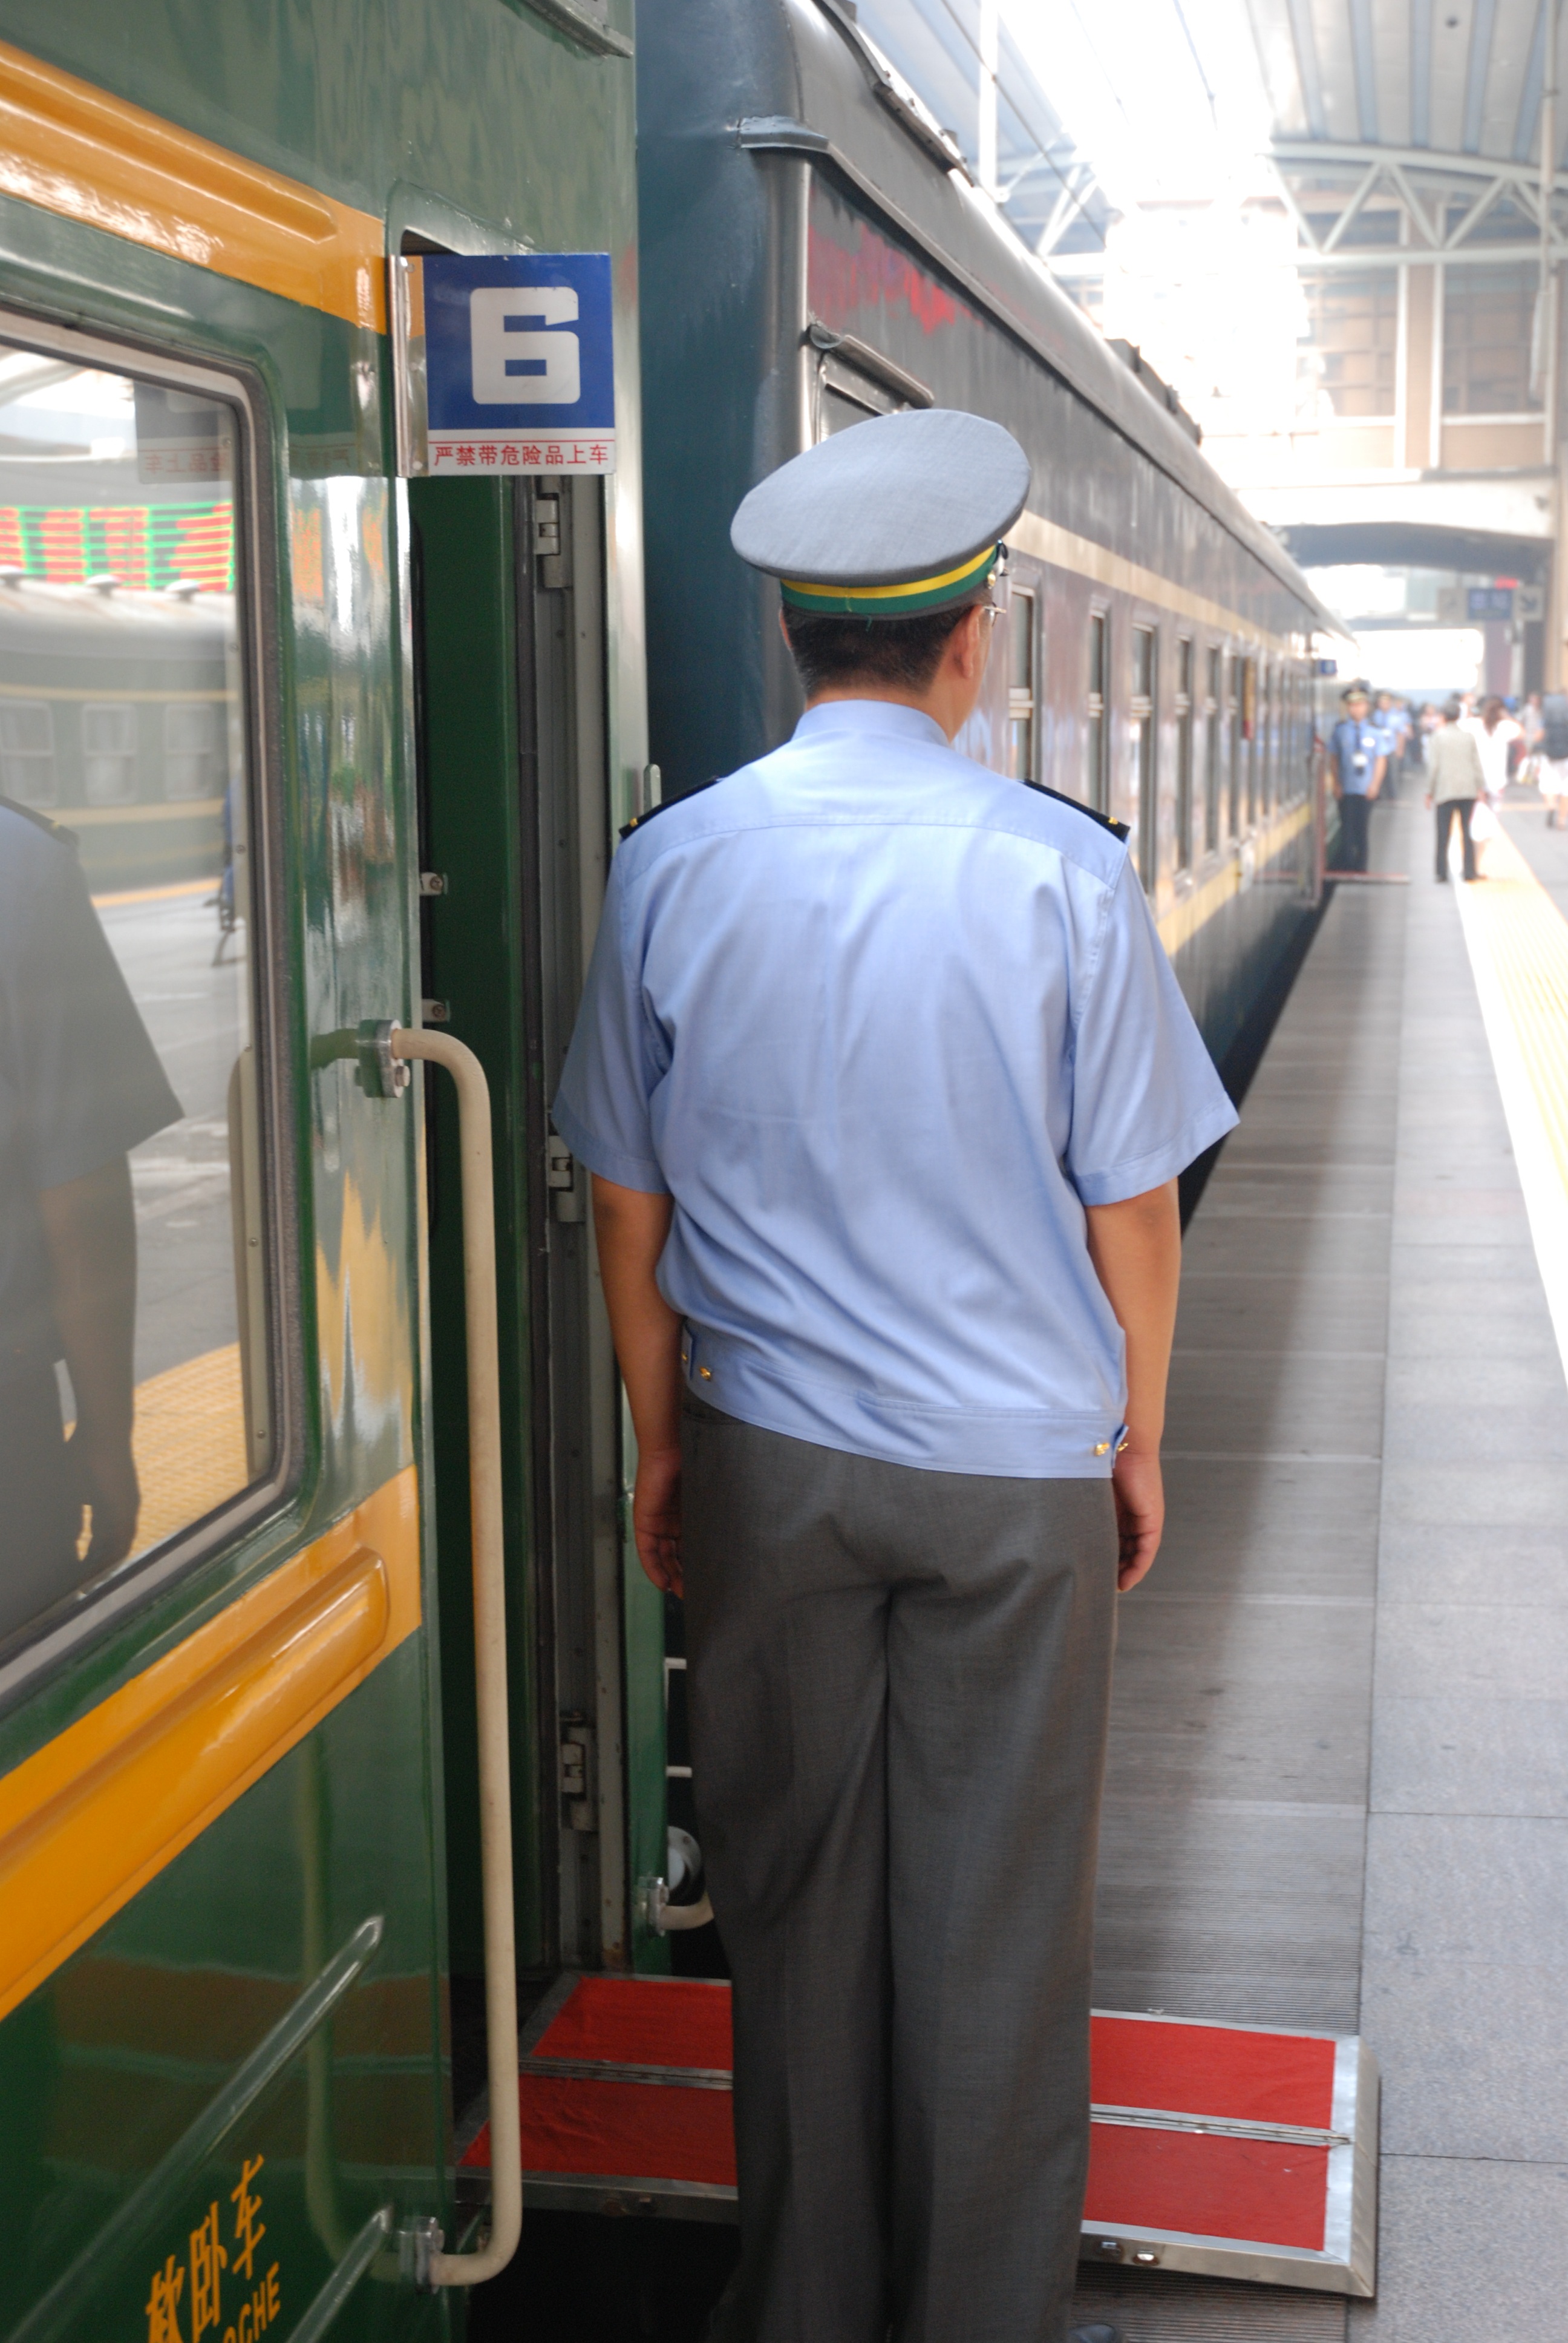
railway, train, travel, transportation, transport, vehicle, public transport, russia, china, mongolia